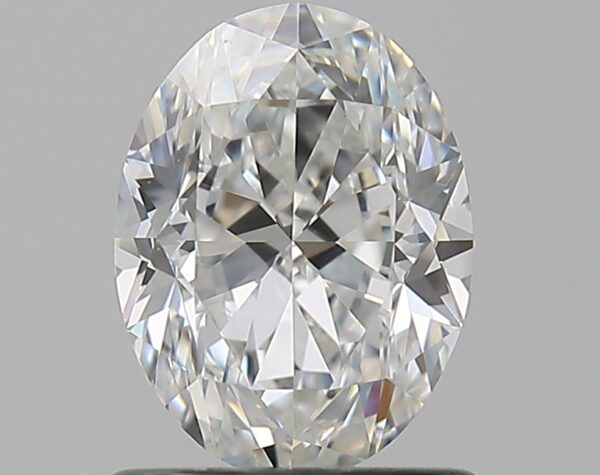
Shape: oval
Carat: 1
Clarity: VVS2
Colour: G
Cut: GD
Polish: EX
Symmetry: VG
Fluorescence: F
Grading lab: GIA
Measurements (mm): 7.2 x 5.42 x 3.63